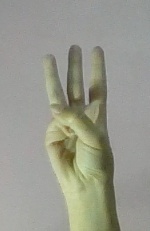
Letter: thaa